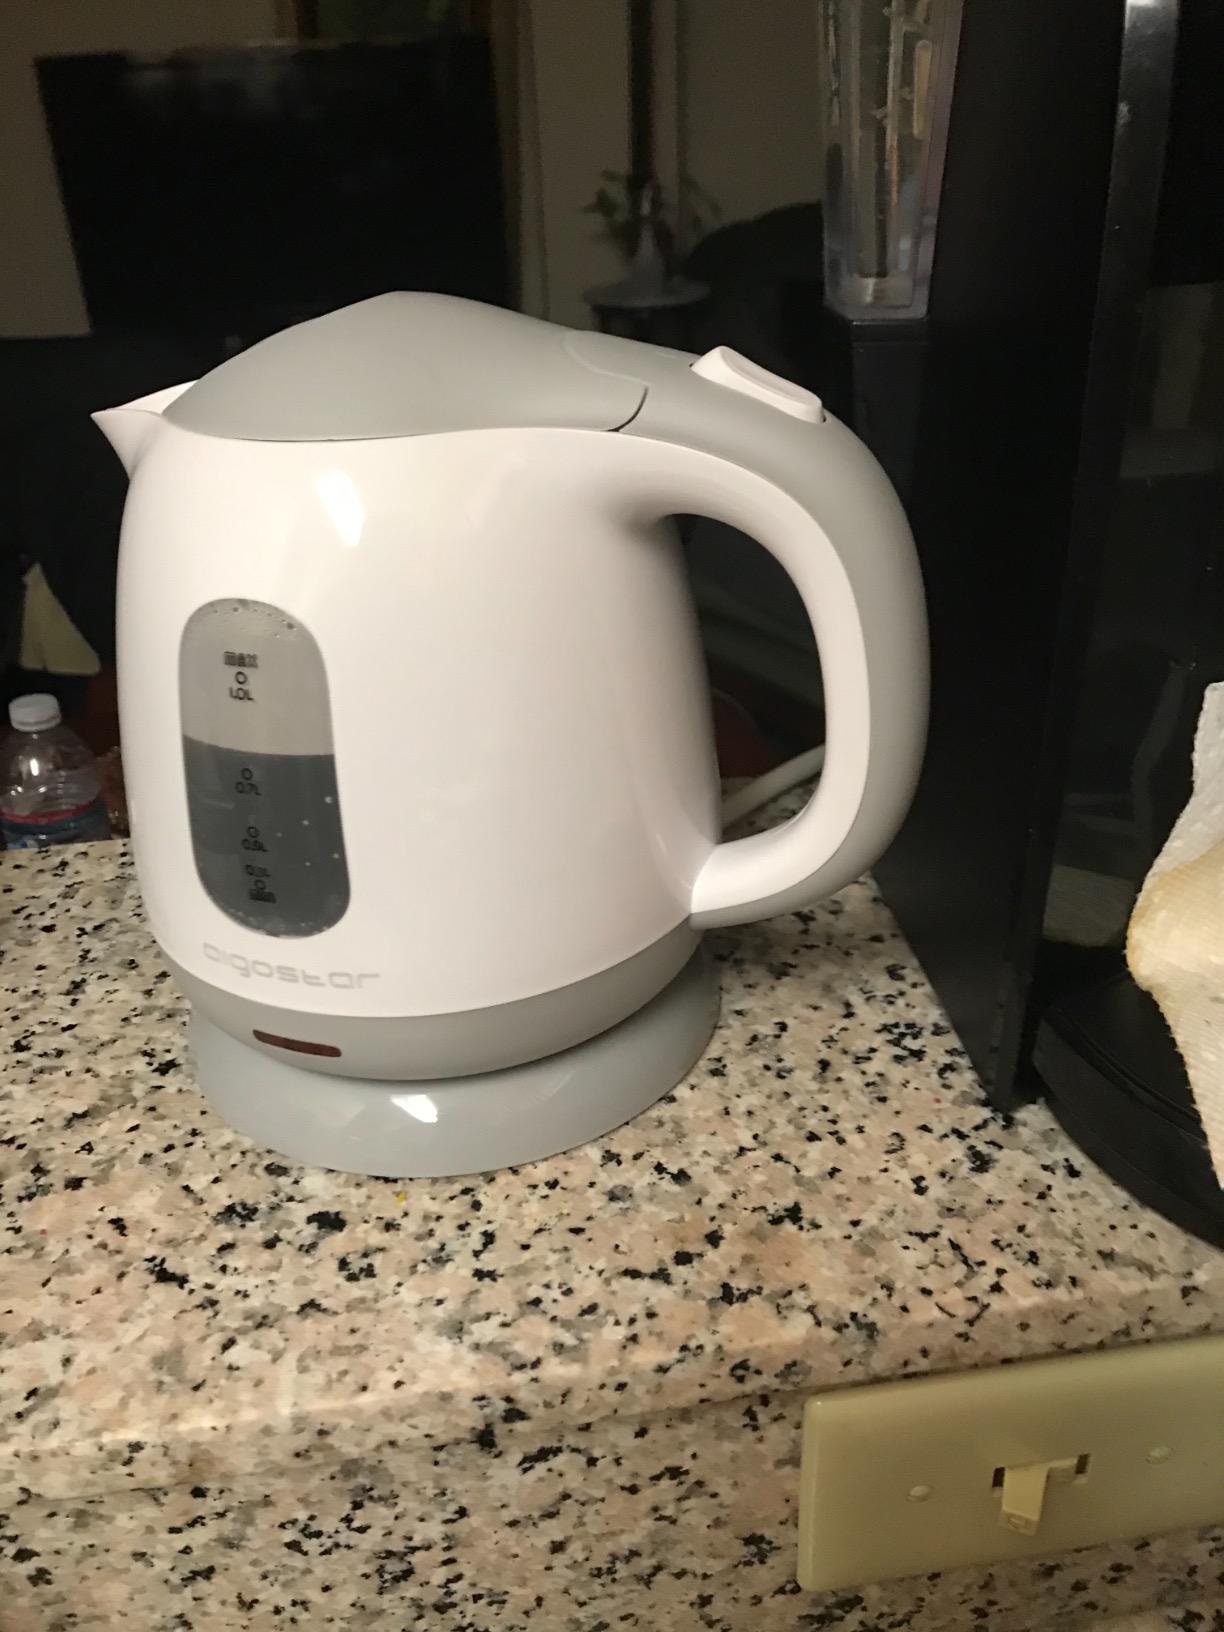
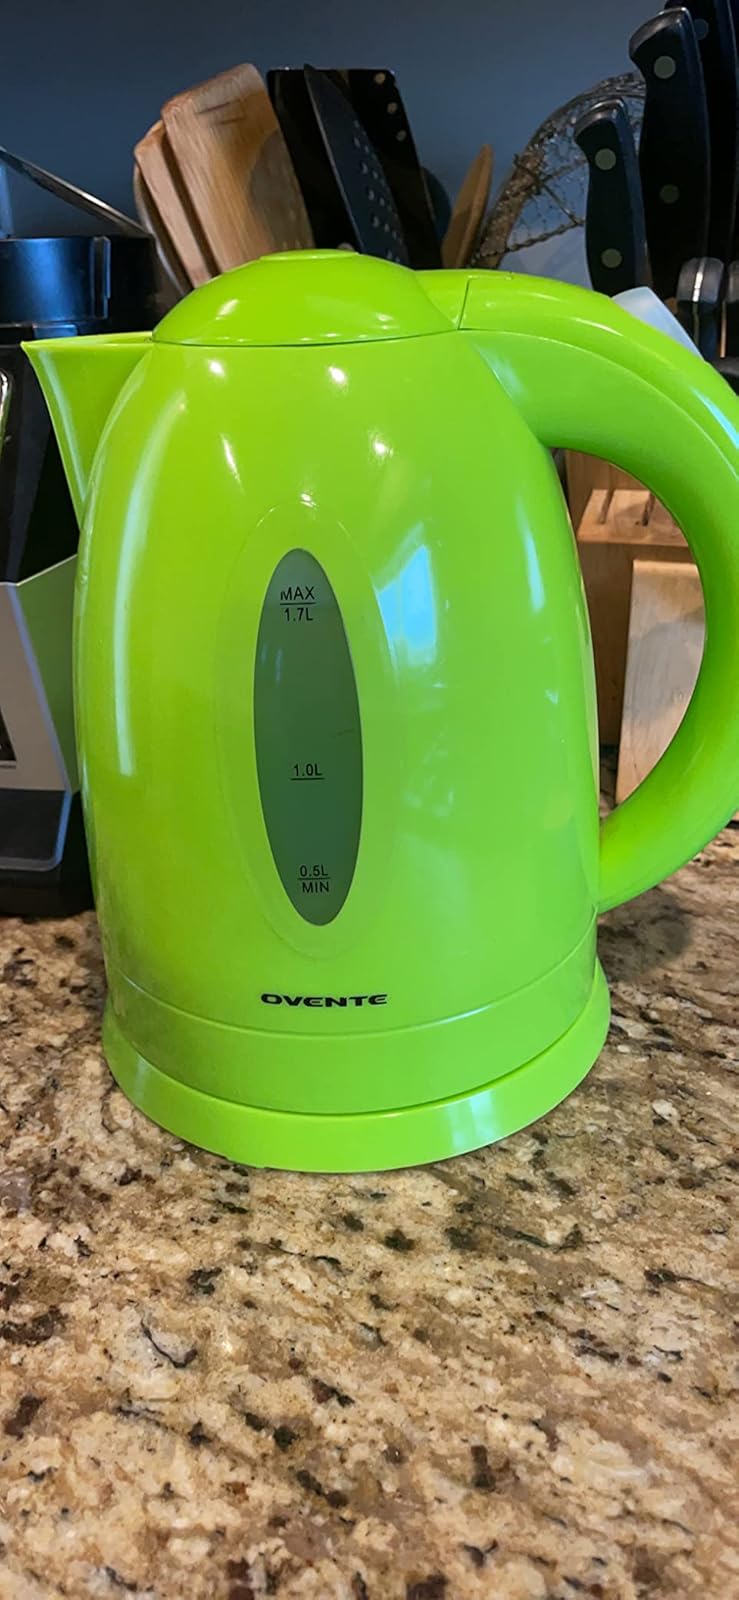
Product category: items_kettle
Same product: no